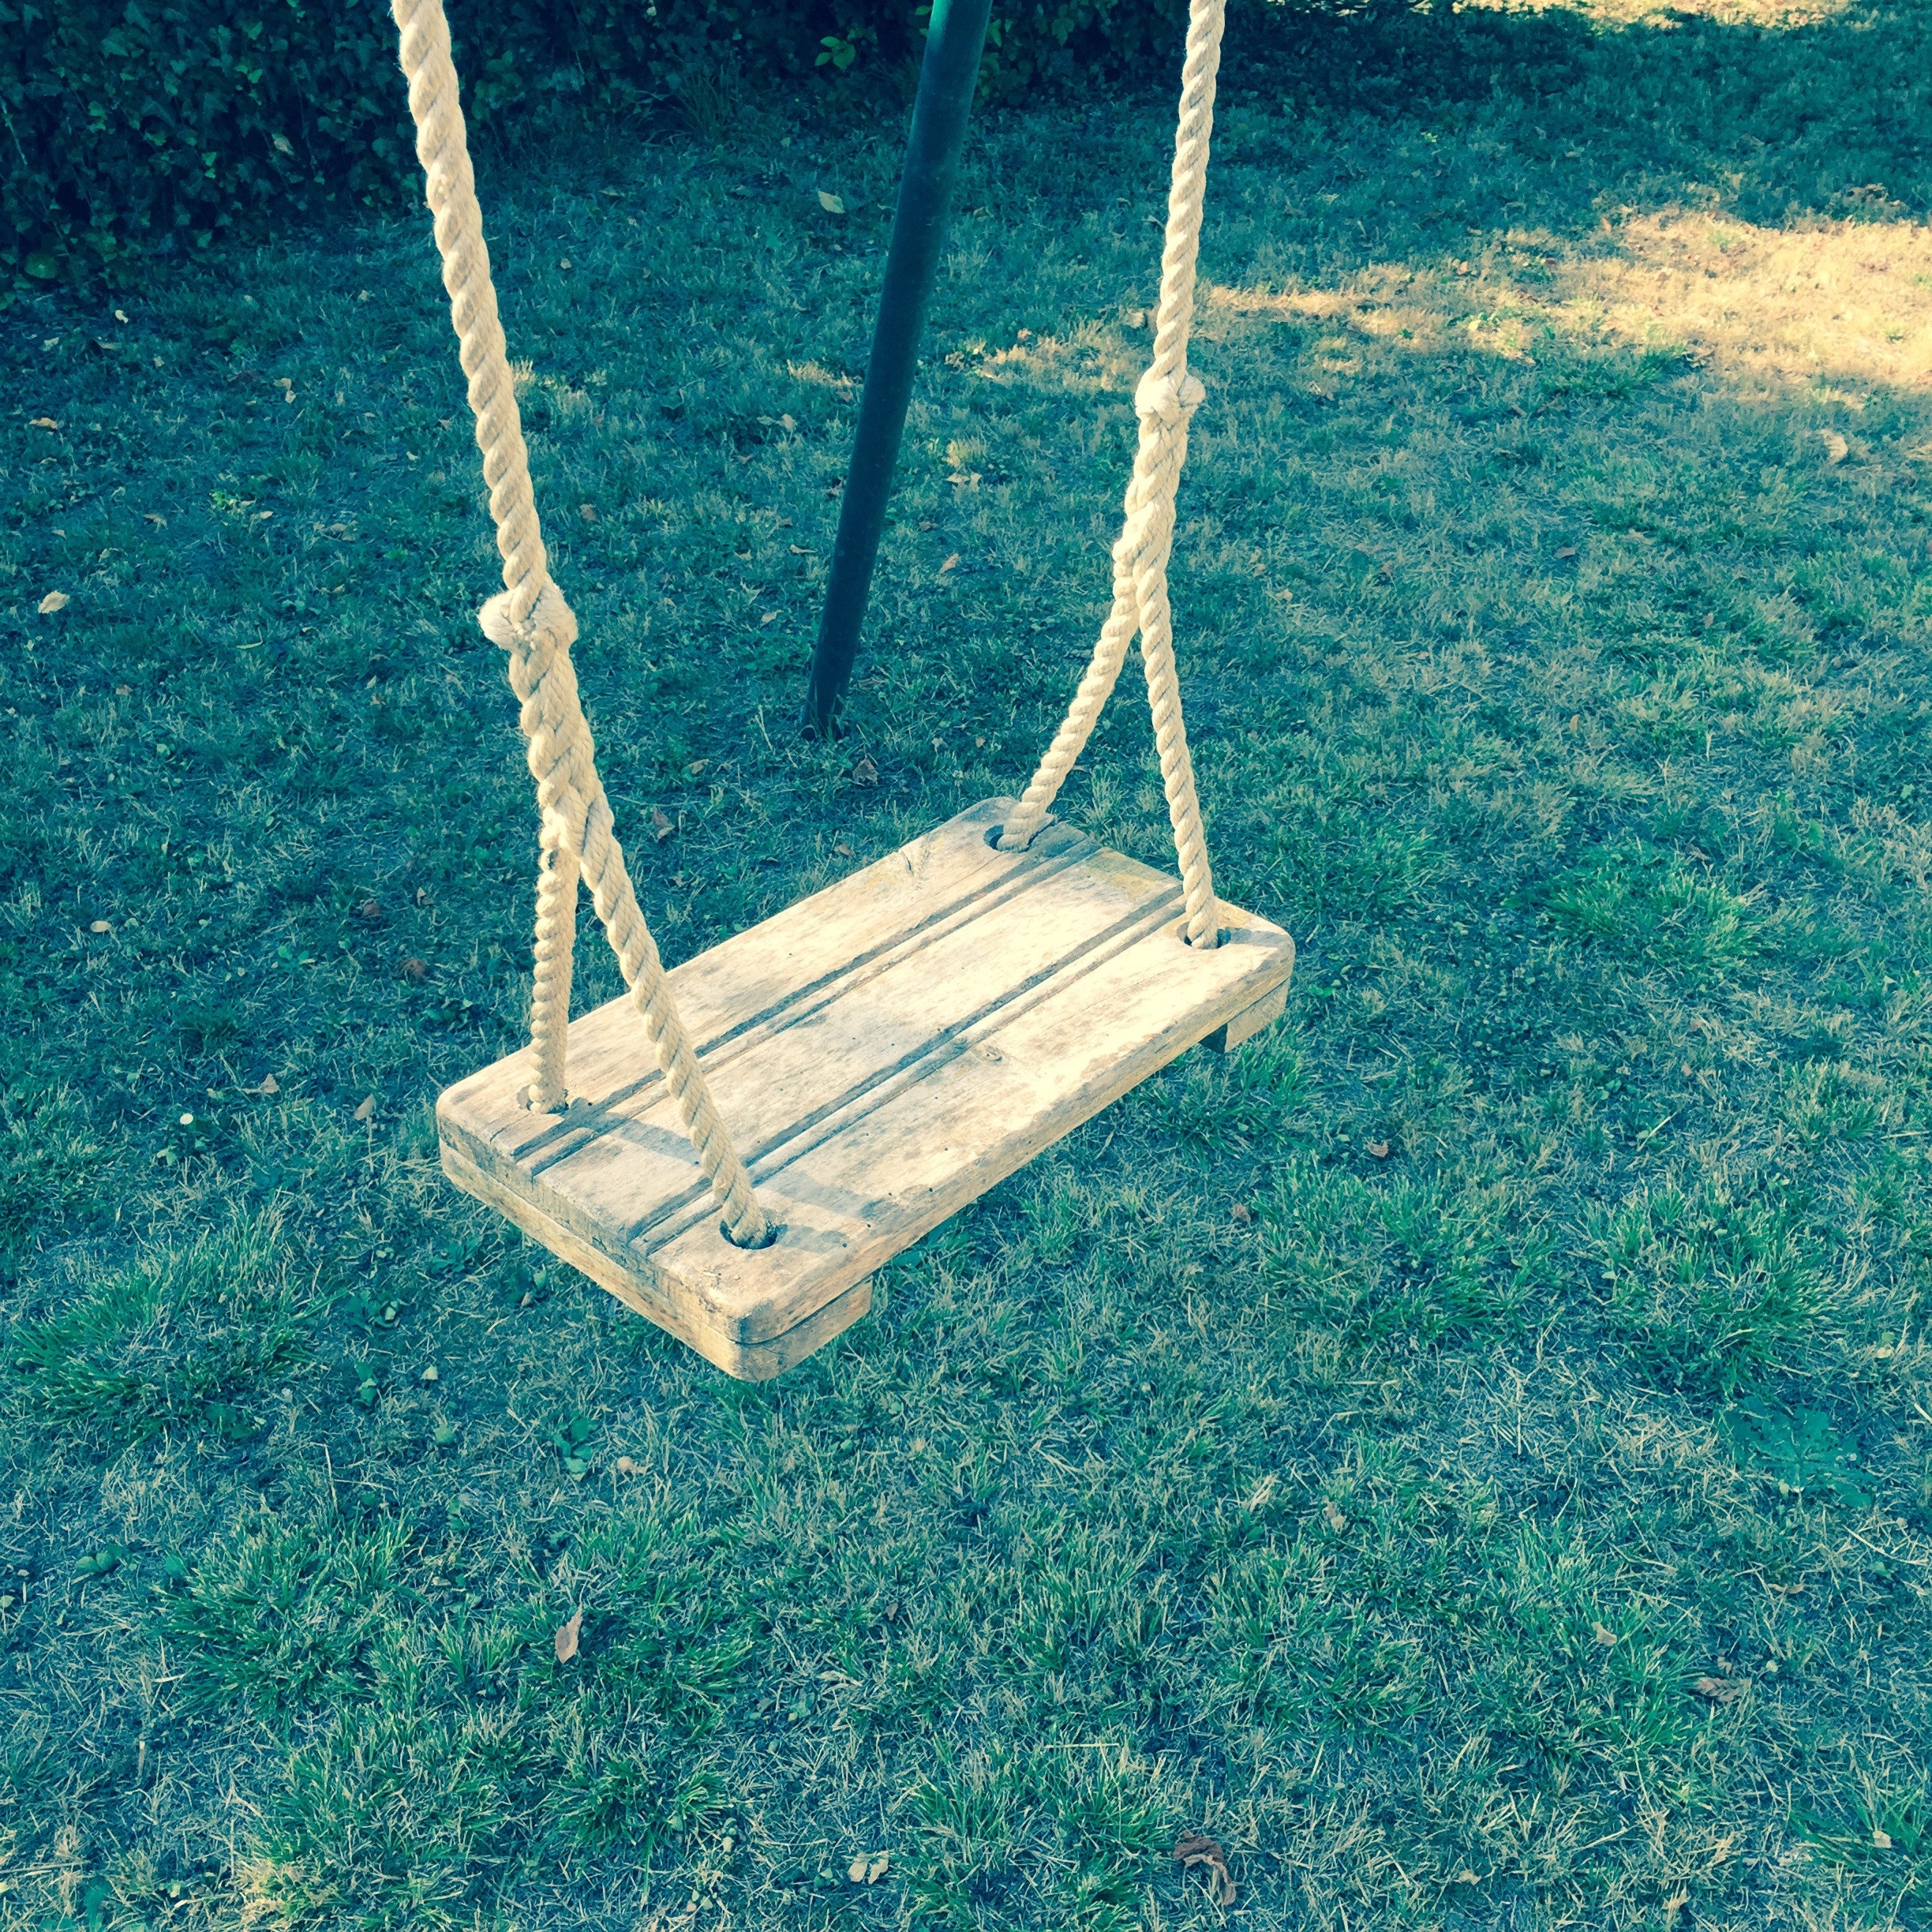
wing, boat, game, oar, vehicle, mast, park, sailboat, swing, net, flooring, manege, skiff, boats and boating equipment and supplies, outdoor play equipment